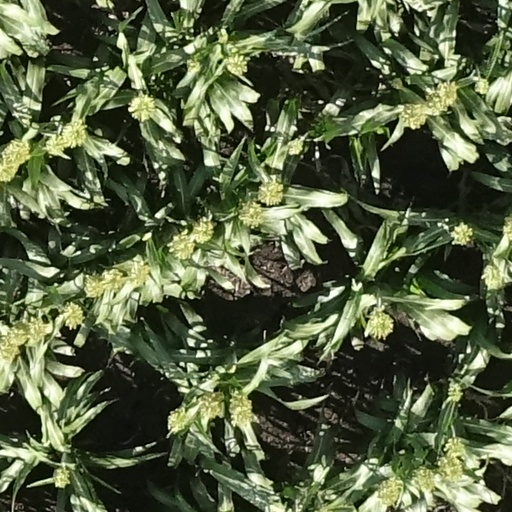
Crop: sorghum